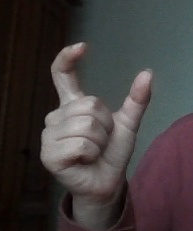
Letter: nun